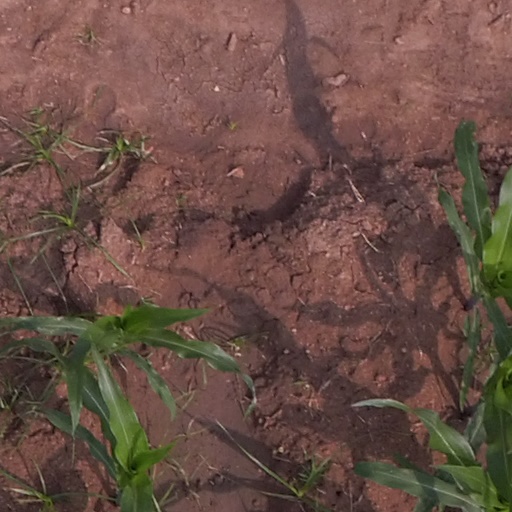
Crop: maize; corn